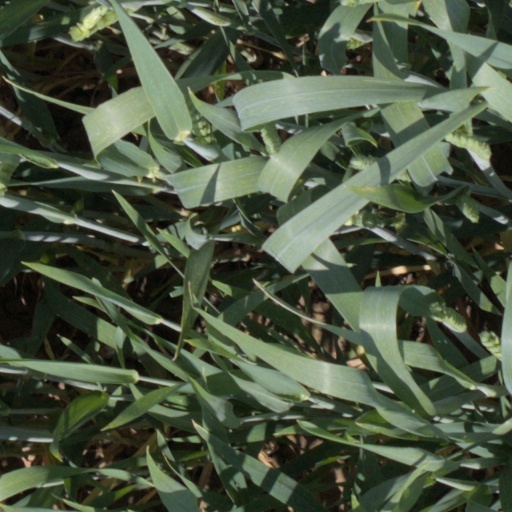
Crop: wheat